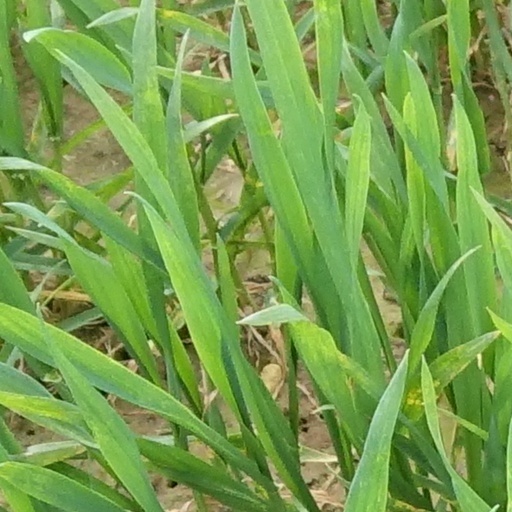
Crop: wheat